Allegheny Islands State Park

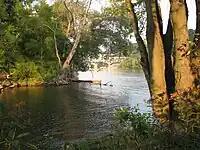
A view of the Allegheny River from an island in the park

Allegheny Islands State Park was established on December 31, 1980. , it is undeveloped so that there are no facilities, and also no plans for future development. The park can only be accessed by boat. Camping is allowed on the islands and they are open for visits by groups such as the Boy Scouts and Venturing. Allegheny Islands State Park is administered from the Region 2 Office in Prospect, Pennsylvania.